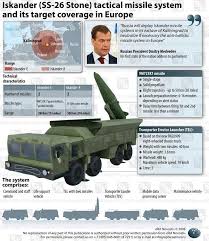
Label: Air Defense